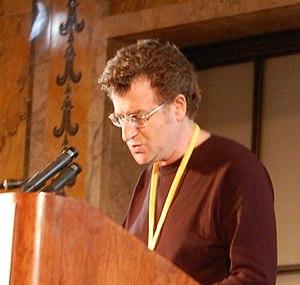
Alfredo Jaar est un artiste, architecte, photographe et réalisateur chilien, né le